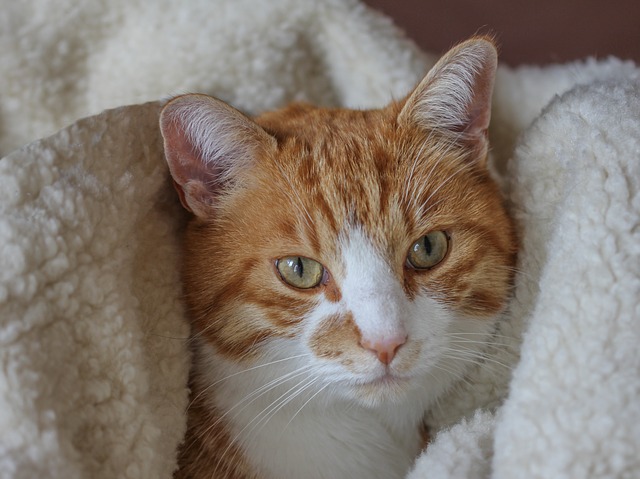
Label: cat